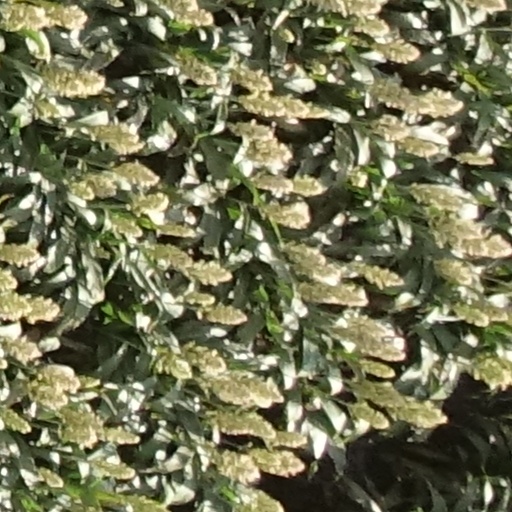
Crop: sorghum